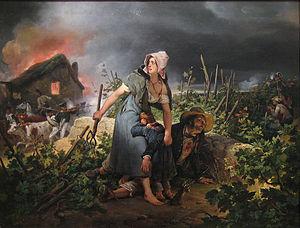
Scène de la campagne de France 1814
Clichy est une commune française du département des Hauts-de-Seine en région Île-de-France, située au nord-ouest de Paris dans sa première couronne.
La campagne de France est la dernière phase de la guerre menée par la Sixième Coalition contre l'Empire français, qui se déroule de fin décembre 1813 à avril 1814 et pendant laquelle Napoléon Iᵉʳ tente d'arrêter l'invasion de la France et de conserver son trône. Face à des forces coalisées très supérieures en nombre, l'armée française se compose largement de jeunes recrues, les vétérans ayant péri dans la campagne de Russie de 1812 et la campagne d'Allemagne de 1813. Napoléon remporte plusieurs victoires mais ne peut empêcher les principales armées coalisées, entrant par les frontières du nord et de l'est, de converger vers Paris tandis que d'autres avancent dans le sud-ouest et la vallée du Rhône. Après l'entrée des troupes prussiennes et russes dans Paris, l'empereur abdique le 6 avril 1814 et part en exil à l'île d'Elbe.
Jean-Baptiste Herbin-Dessaux, né le 31 décembre 1765 à Jonval et mort le 16 octobre 1832 à Balan, est un général français de la Révolution et de l’Empire.